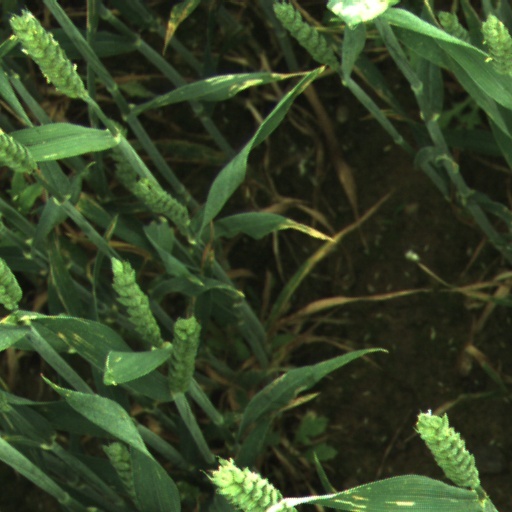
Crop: wheat